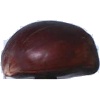
Label: chestnut